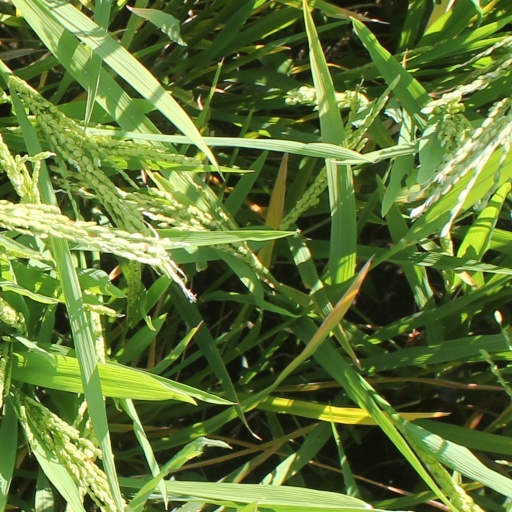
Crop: rice